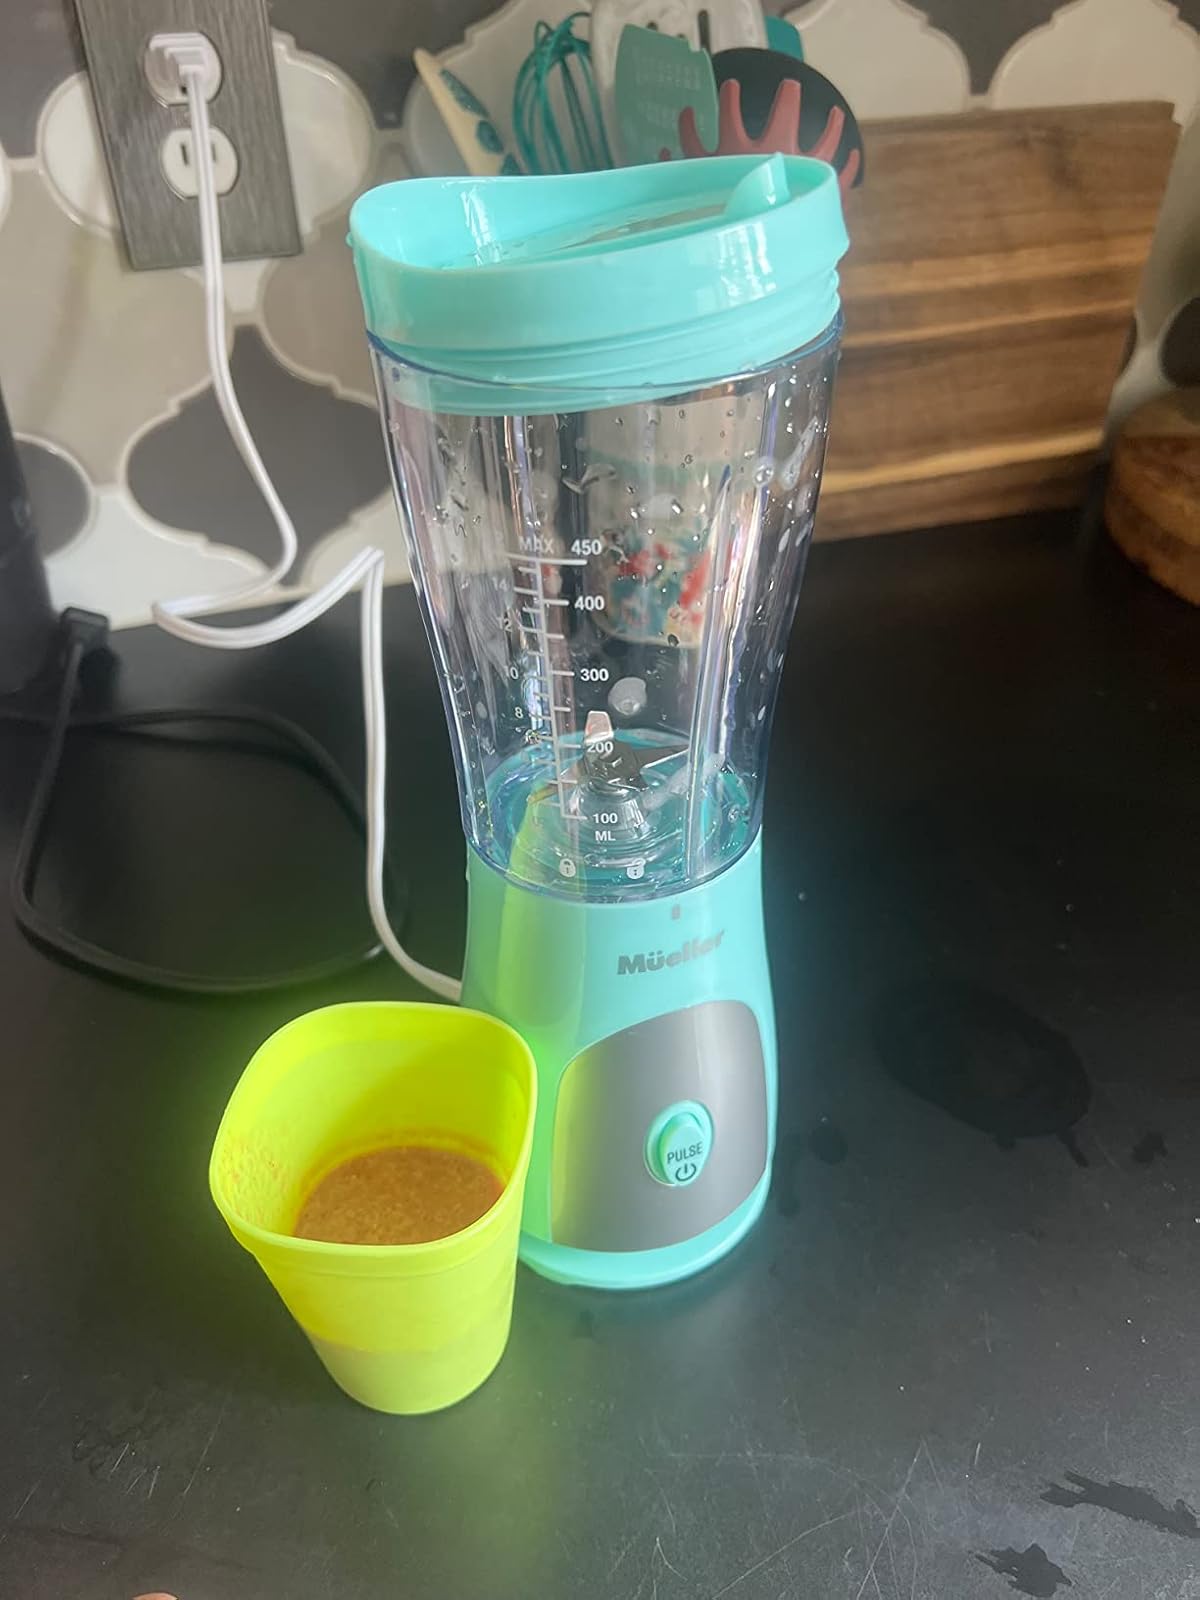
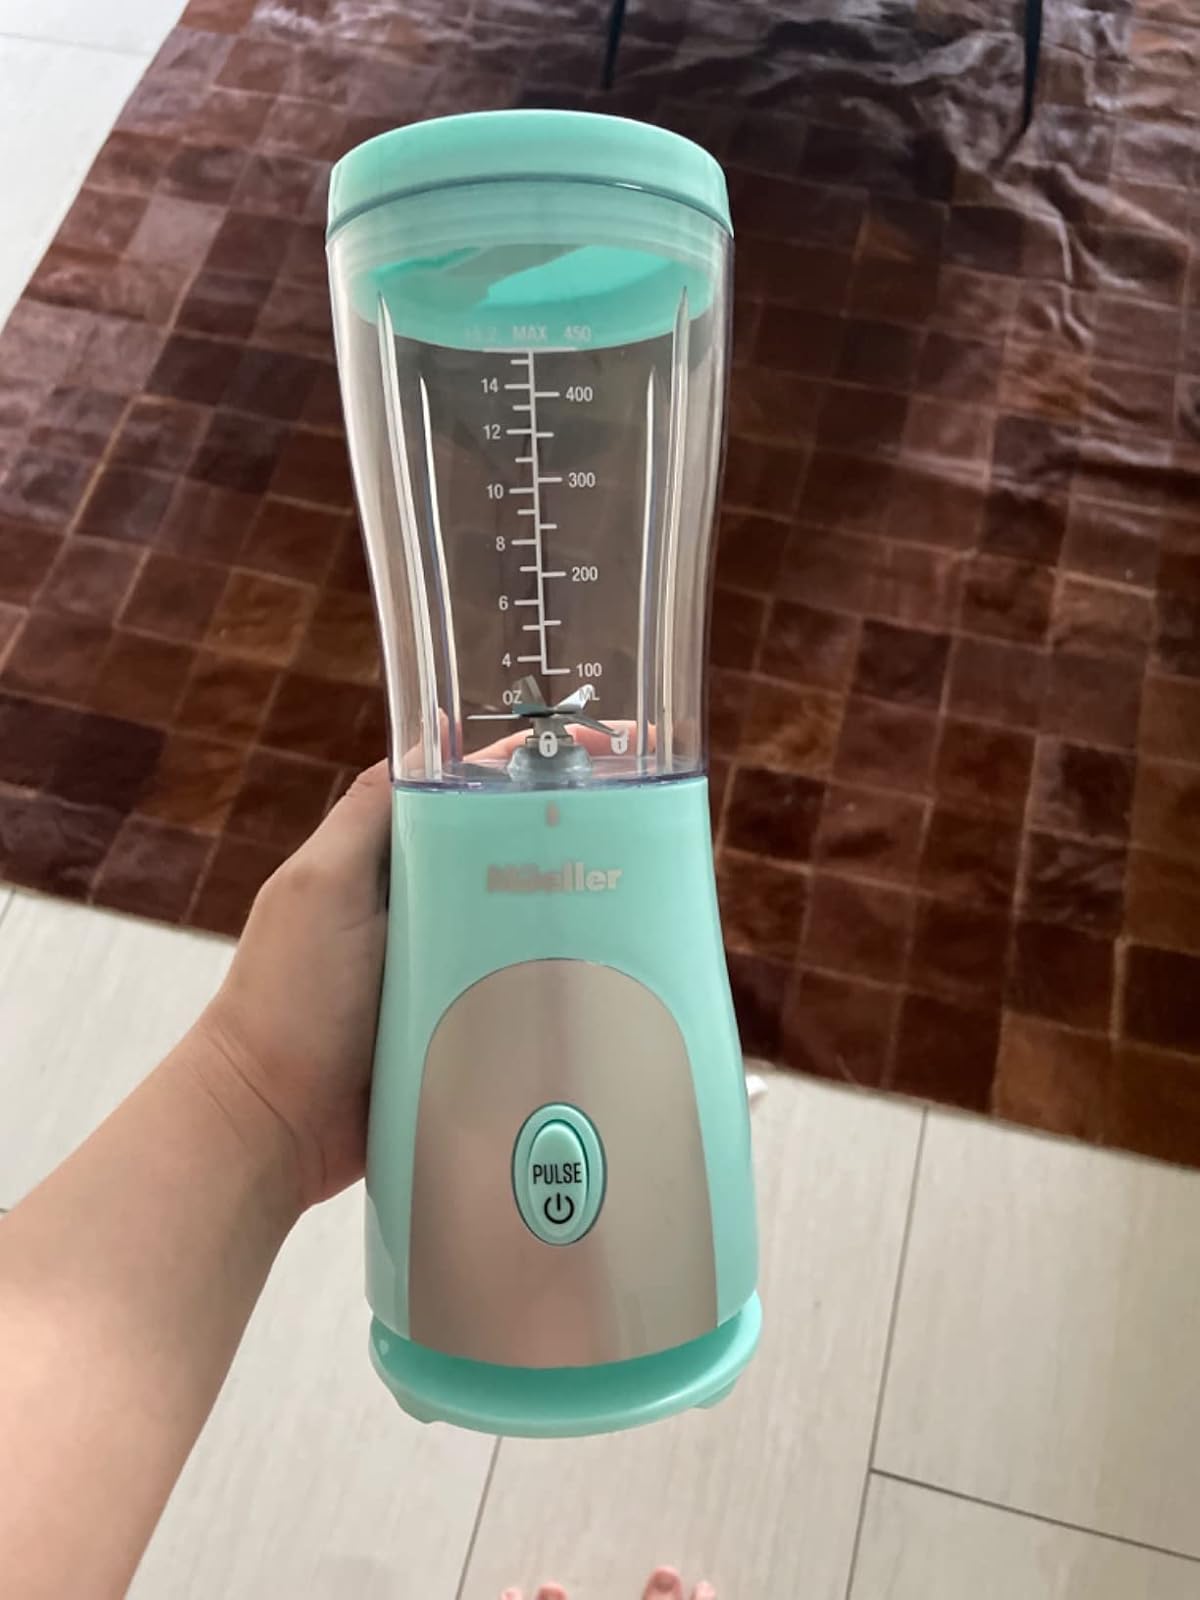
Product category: items_blender
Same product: yes